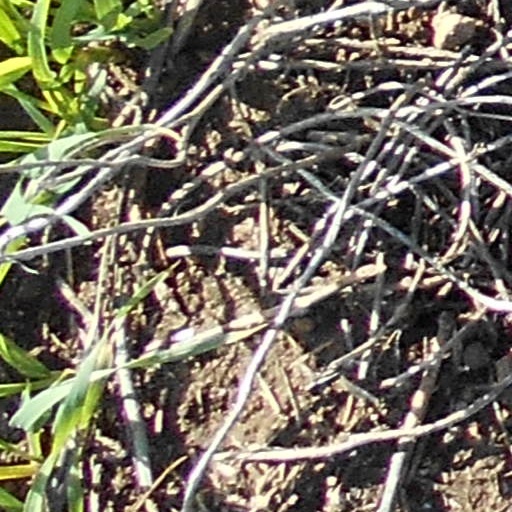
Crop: wheat